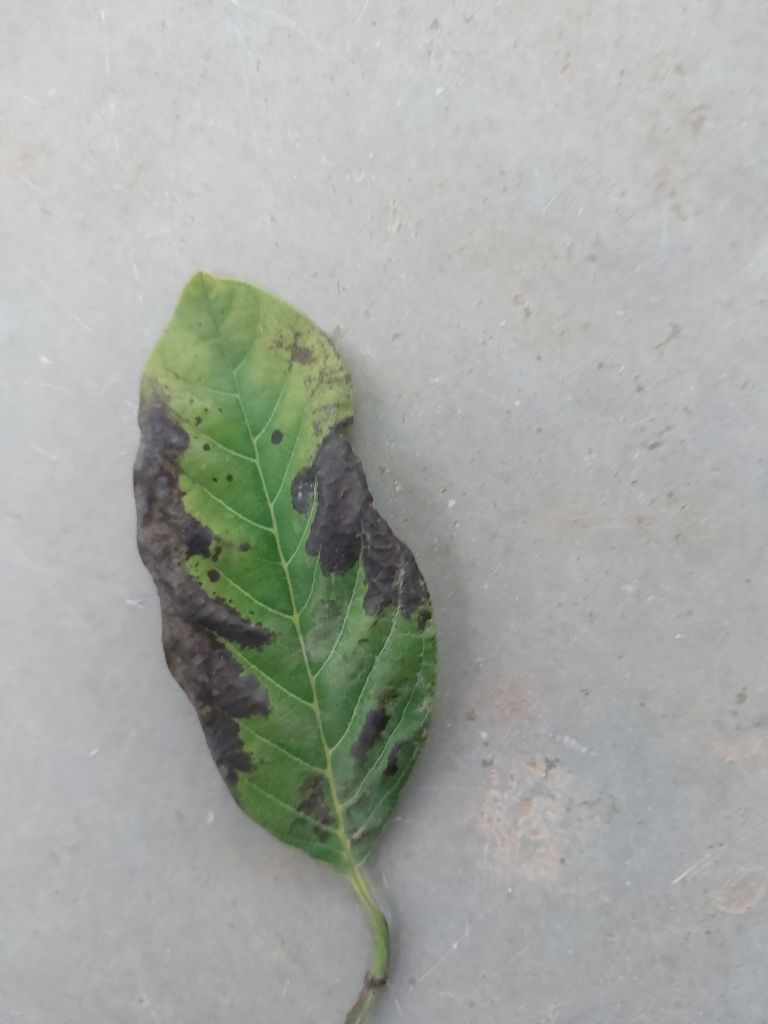
Disease label: Leaf spot on Leaves